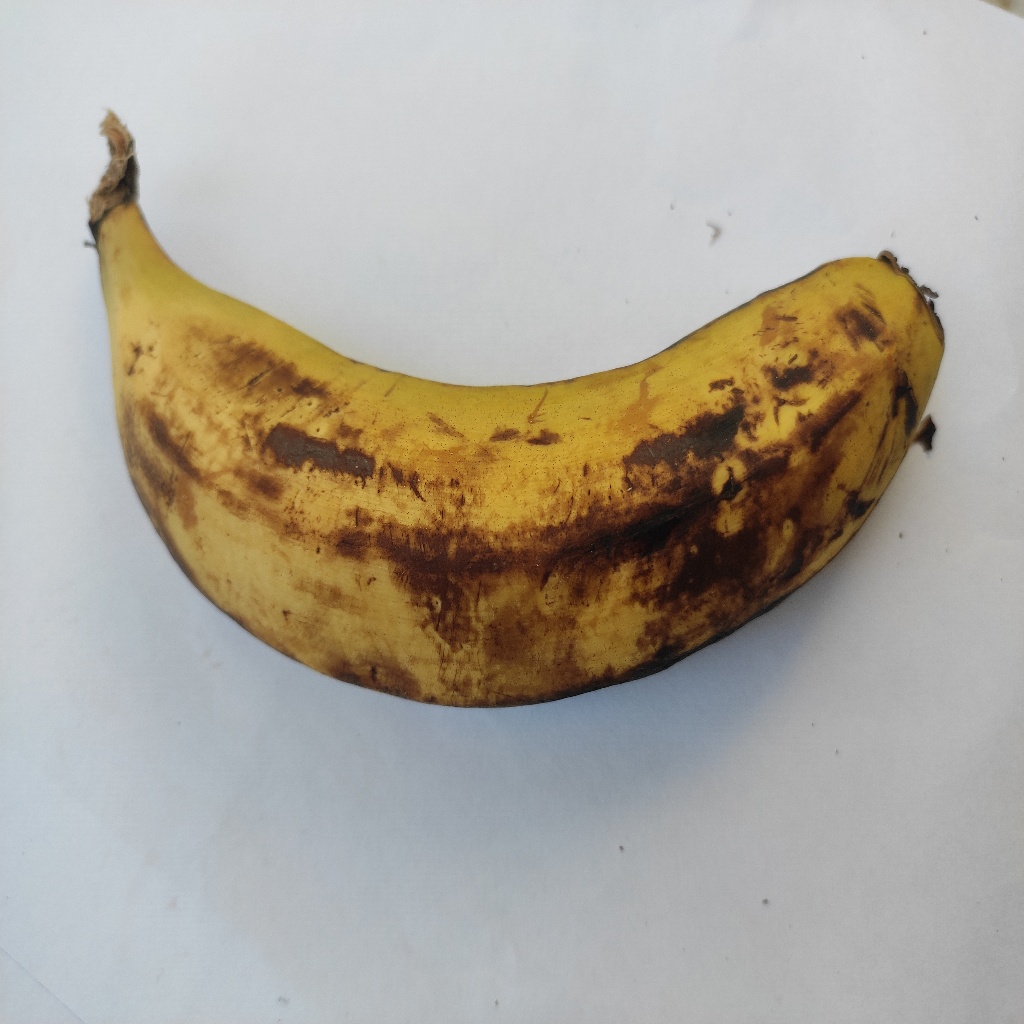
Crop: banana
Quality class: Defect